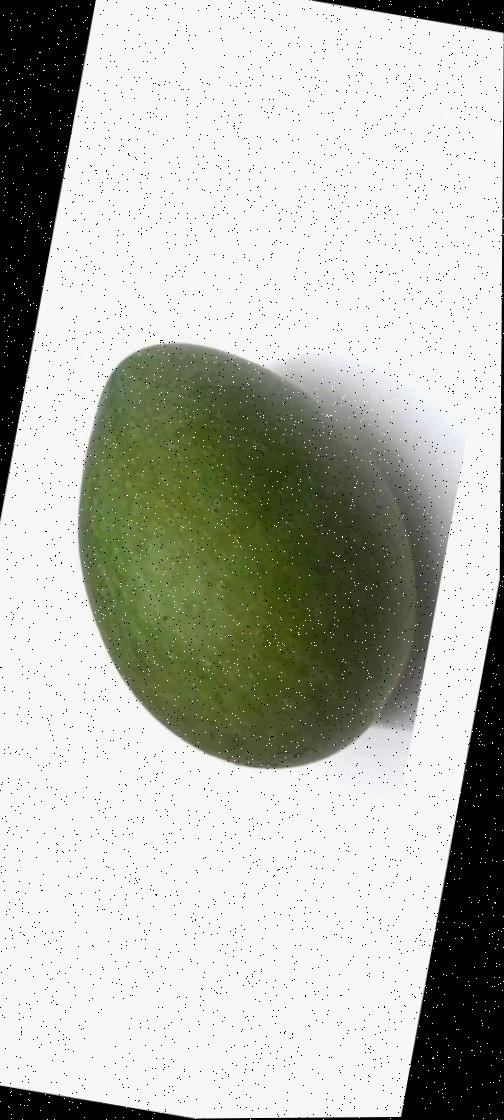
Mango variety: Ashshina Zhinuk